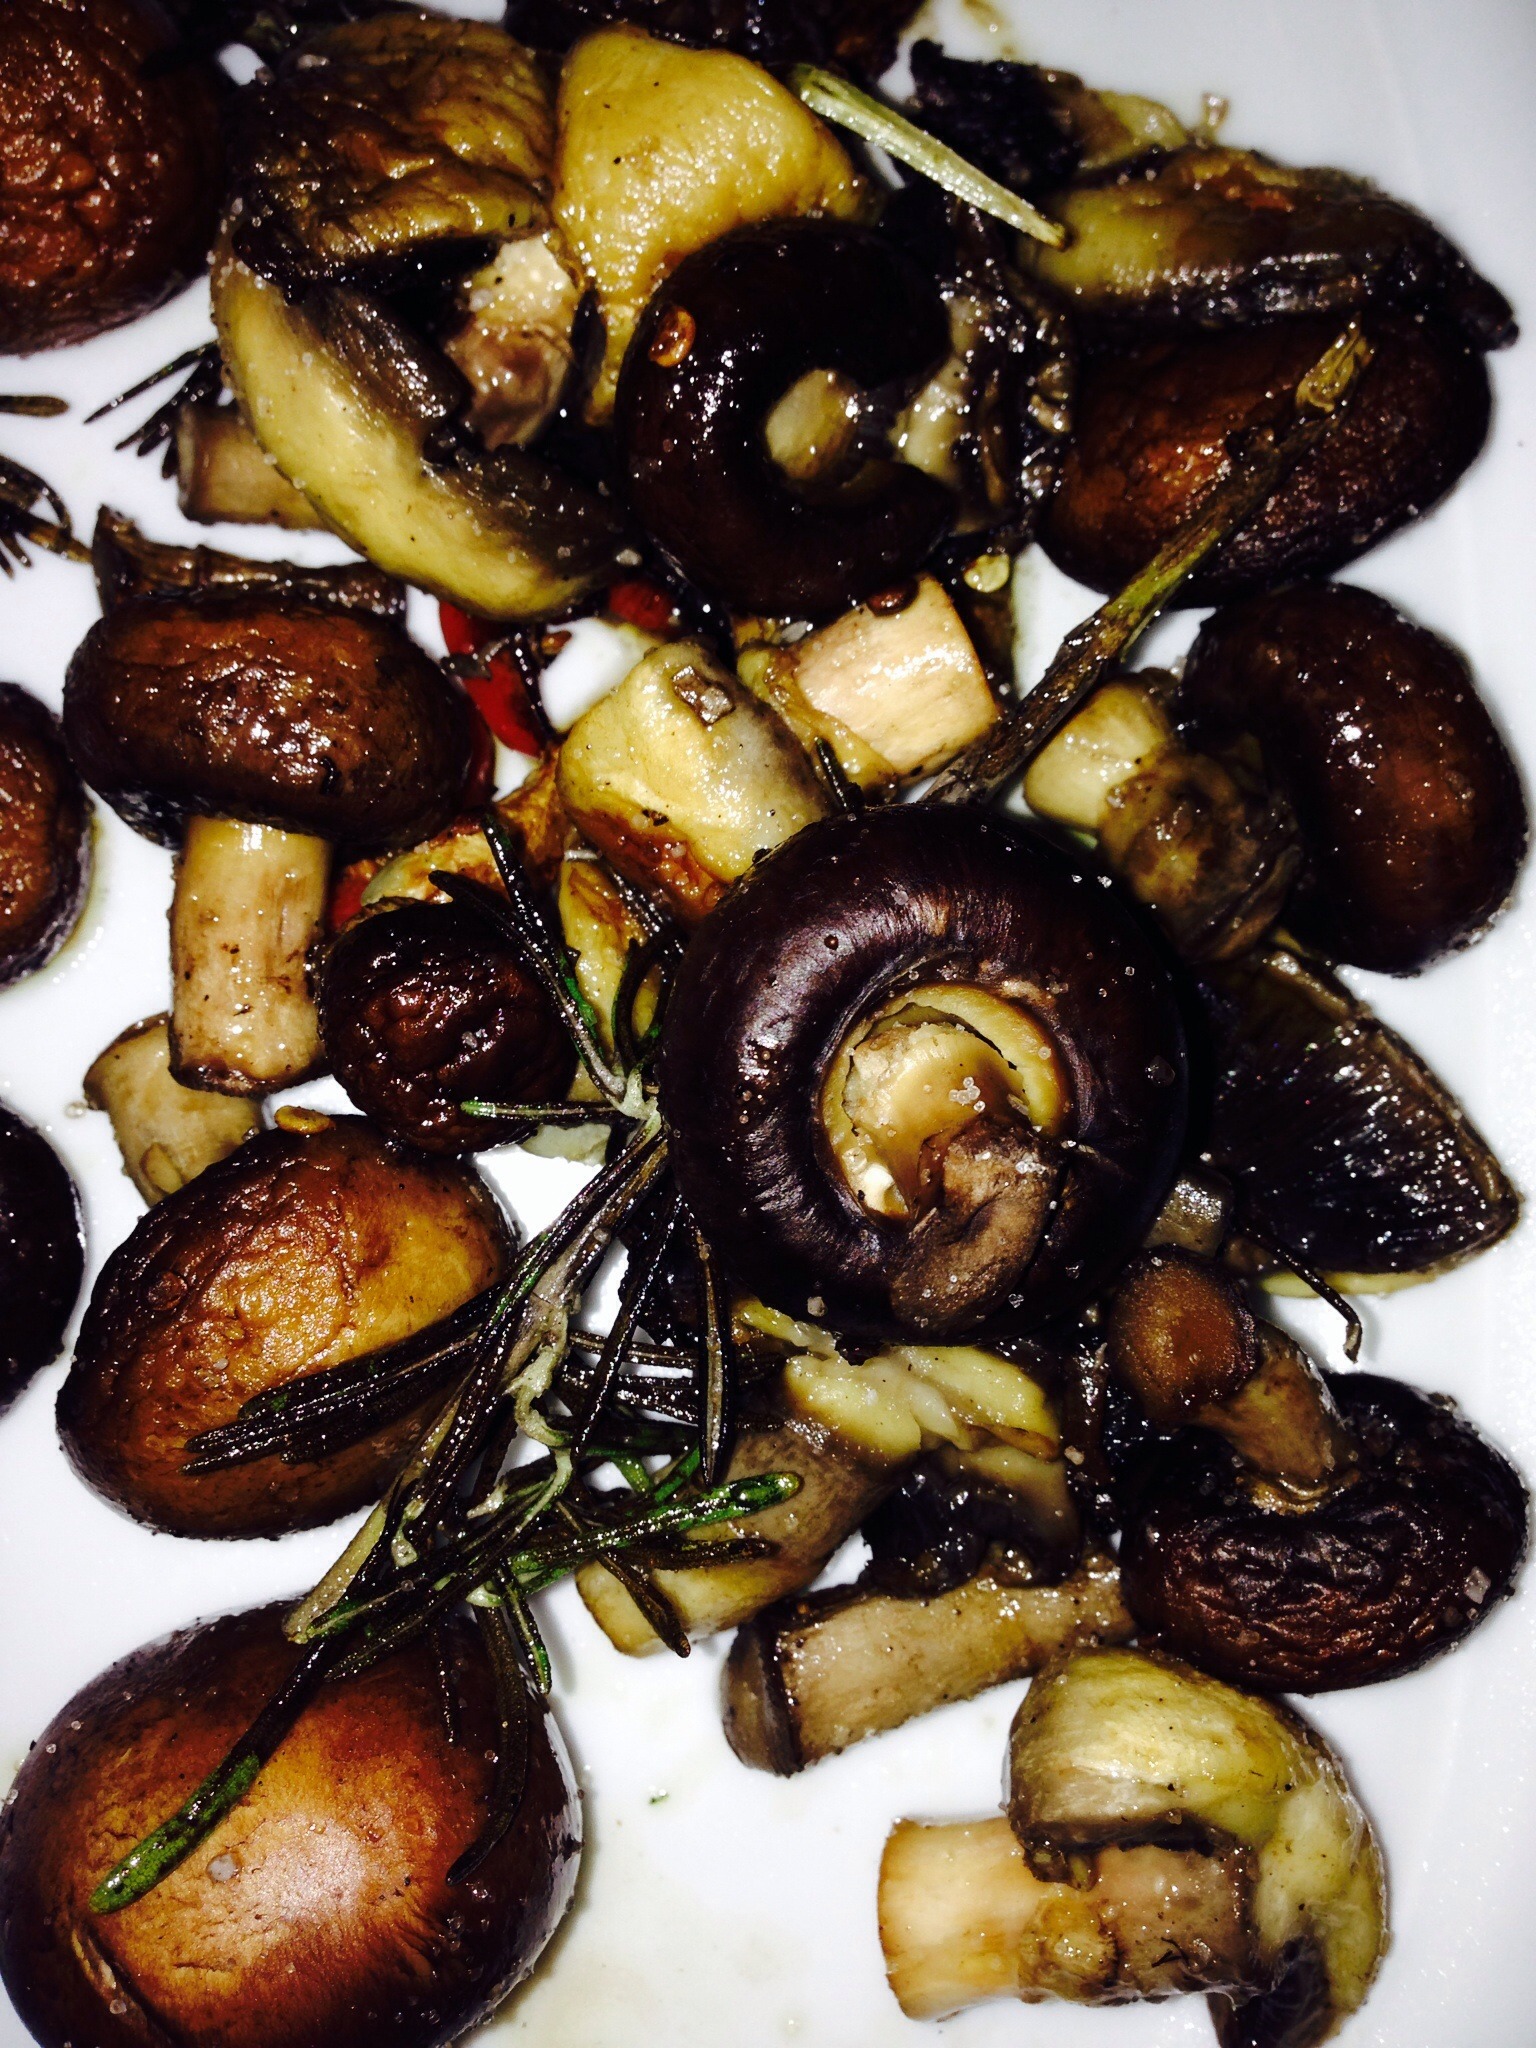
plant, dish, food, produce, vegetable, healthy, eat, mussel, fried, mushrooms, roasting, vitamins, serve, eggplant, flowering plant, champions, shiitake, land plant